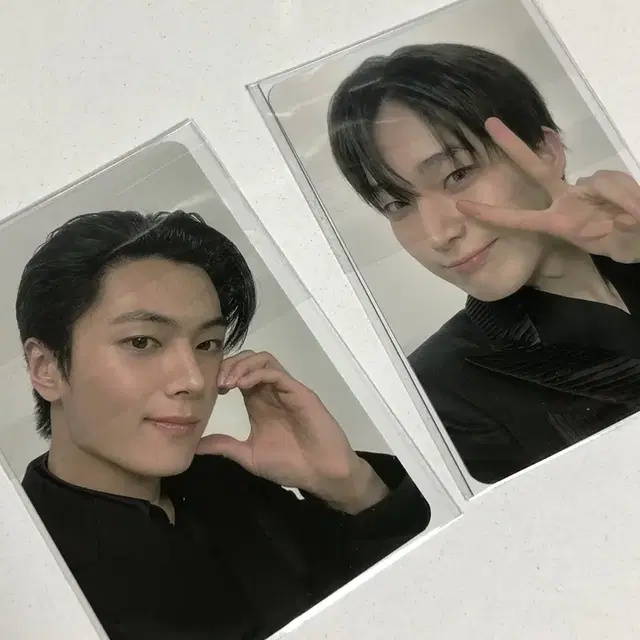
엔하이픈 VR 포토카드 제이, 선우 양도
Condition: NEW Status: SELLING Shipping Fee: €1.85
Brand: 엔하이픈
Category: Cameras & Optics > Photography > Photo Mounting Supplies